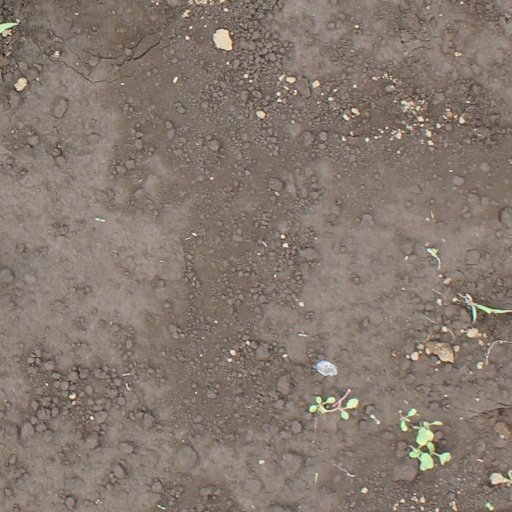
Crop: soybean